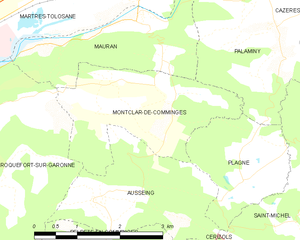
Montclar-de-Comminges est une commune française située dans le département de la Haute-Garonne en région Occitanie.